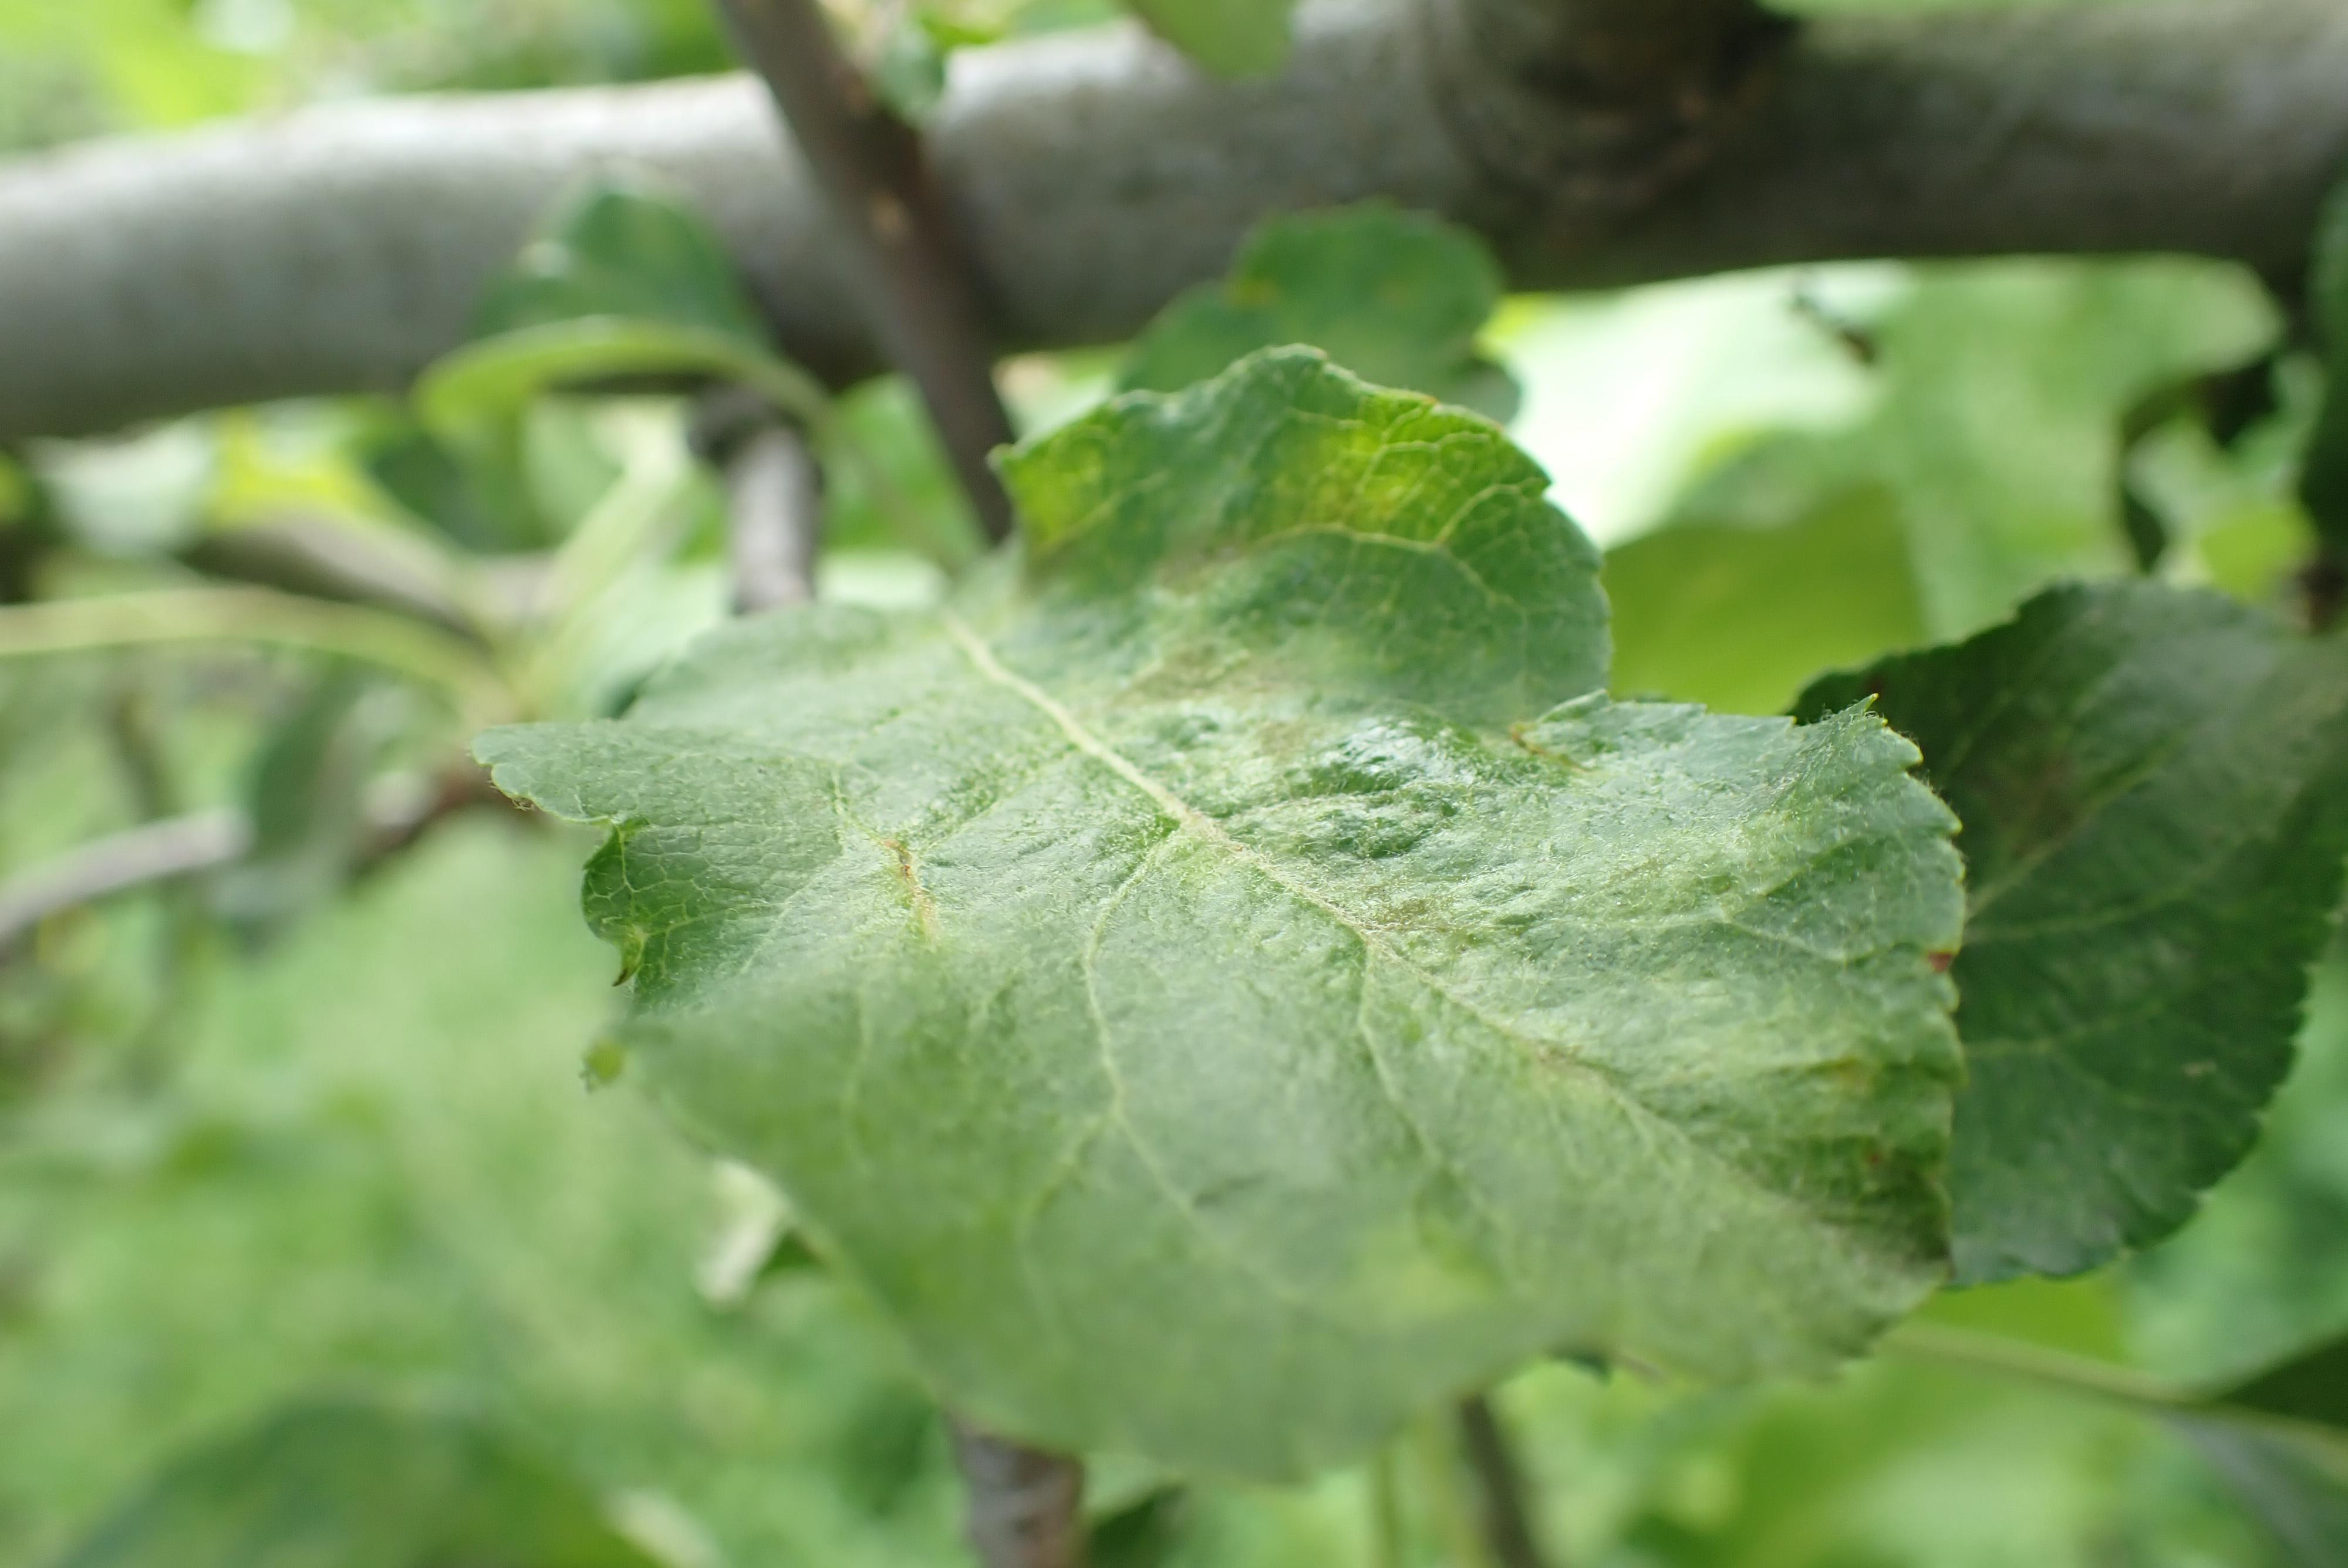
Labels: scab